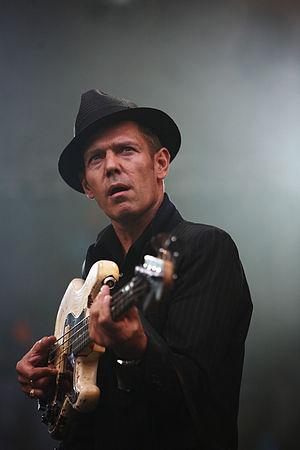
Le bassiste Paul Simonon aux Eurockéennes de 2007. Español: El bajista Paul Simonon en Eurockéennes 2007.
Paul Gustave Simonon est un peintre et musicien anglais. Il est plus connu comme ayant été le bassiste du groupe de punk rock The Clash emmené par Joe Strummer.